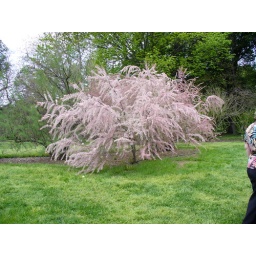
this tree at the brooklyn botanic garden is covered in snow-white flowers